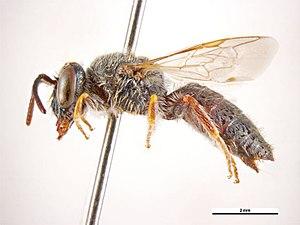
Les collétidés forment une famille d'abeilles, des insectes hyménoptères de la super-famille des apoïdes. Ce sont des abeilles à langue courte qui creusent leur nid dans le sol. En français elles sont appelées abeilles plâtrières, abeilles masquées ou encore abeilles à face jaune.